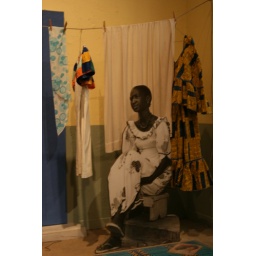
Senegalese in black and white